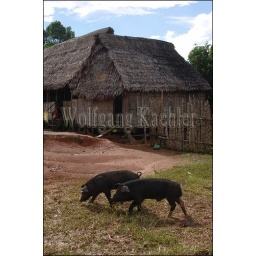
Peru, amazon river basin, near iquitos, maranon river, village, pigs